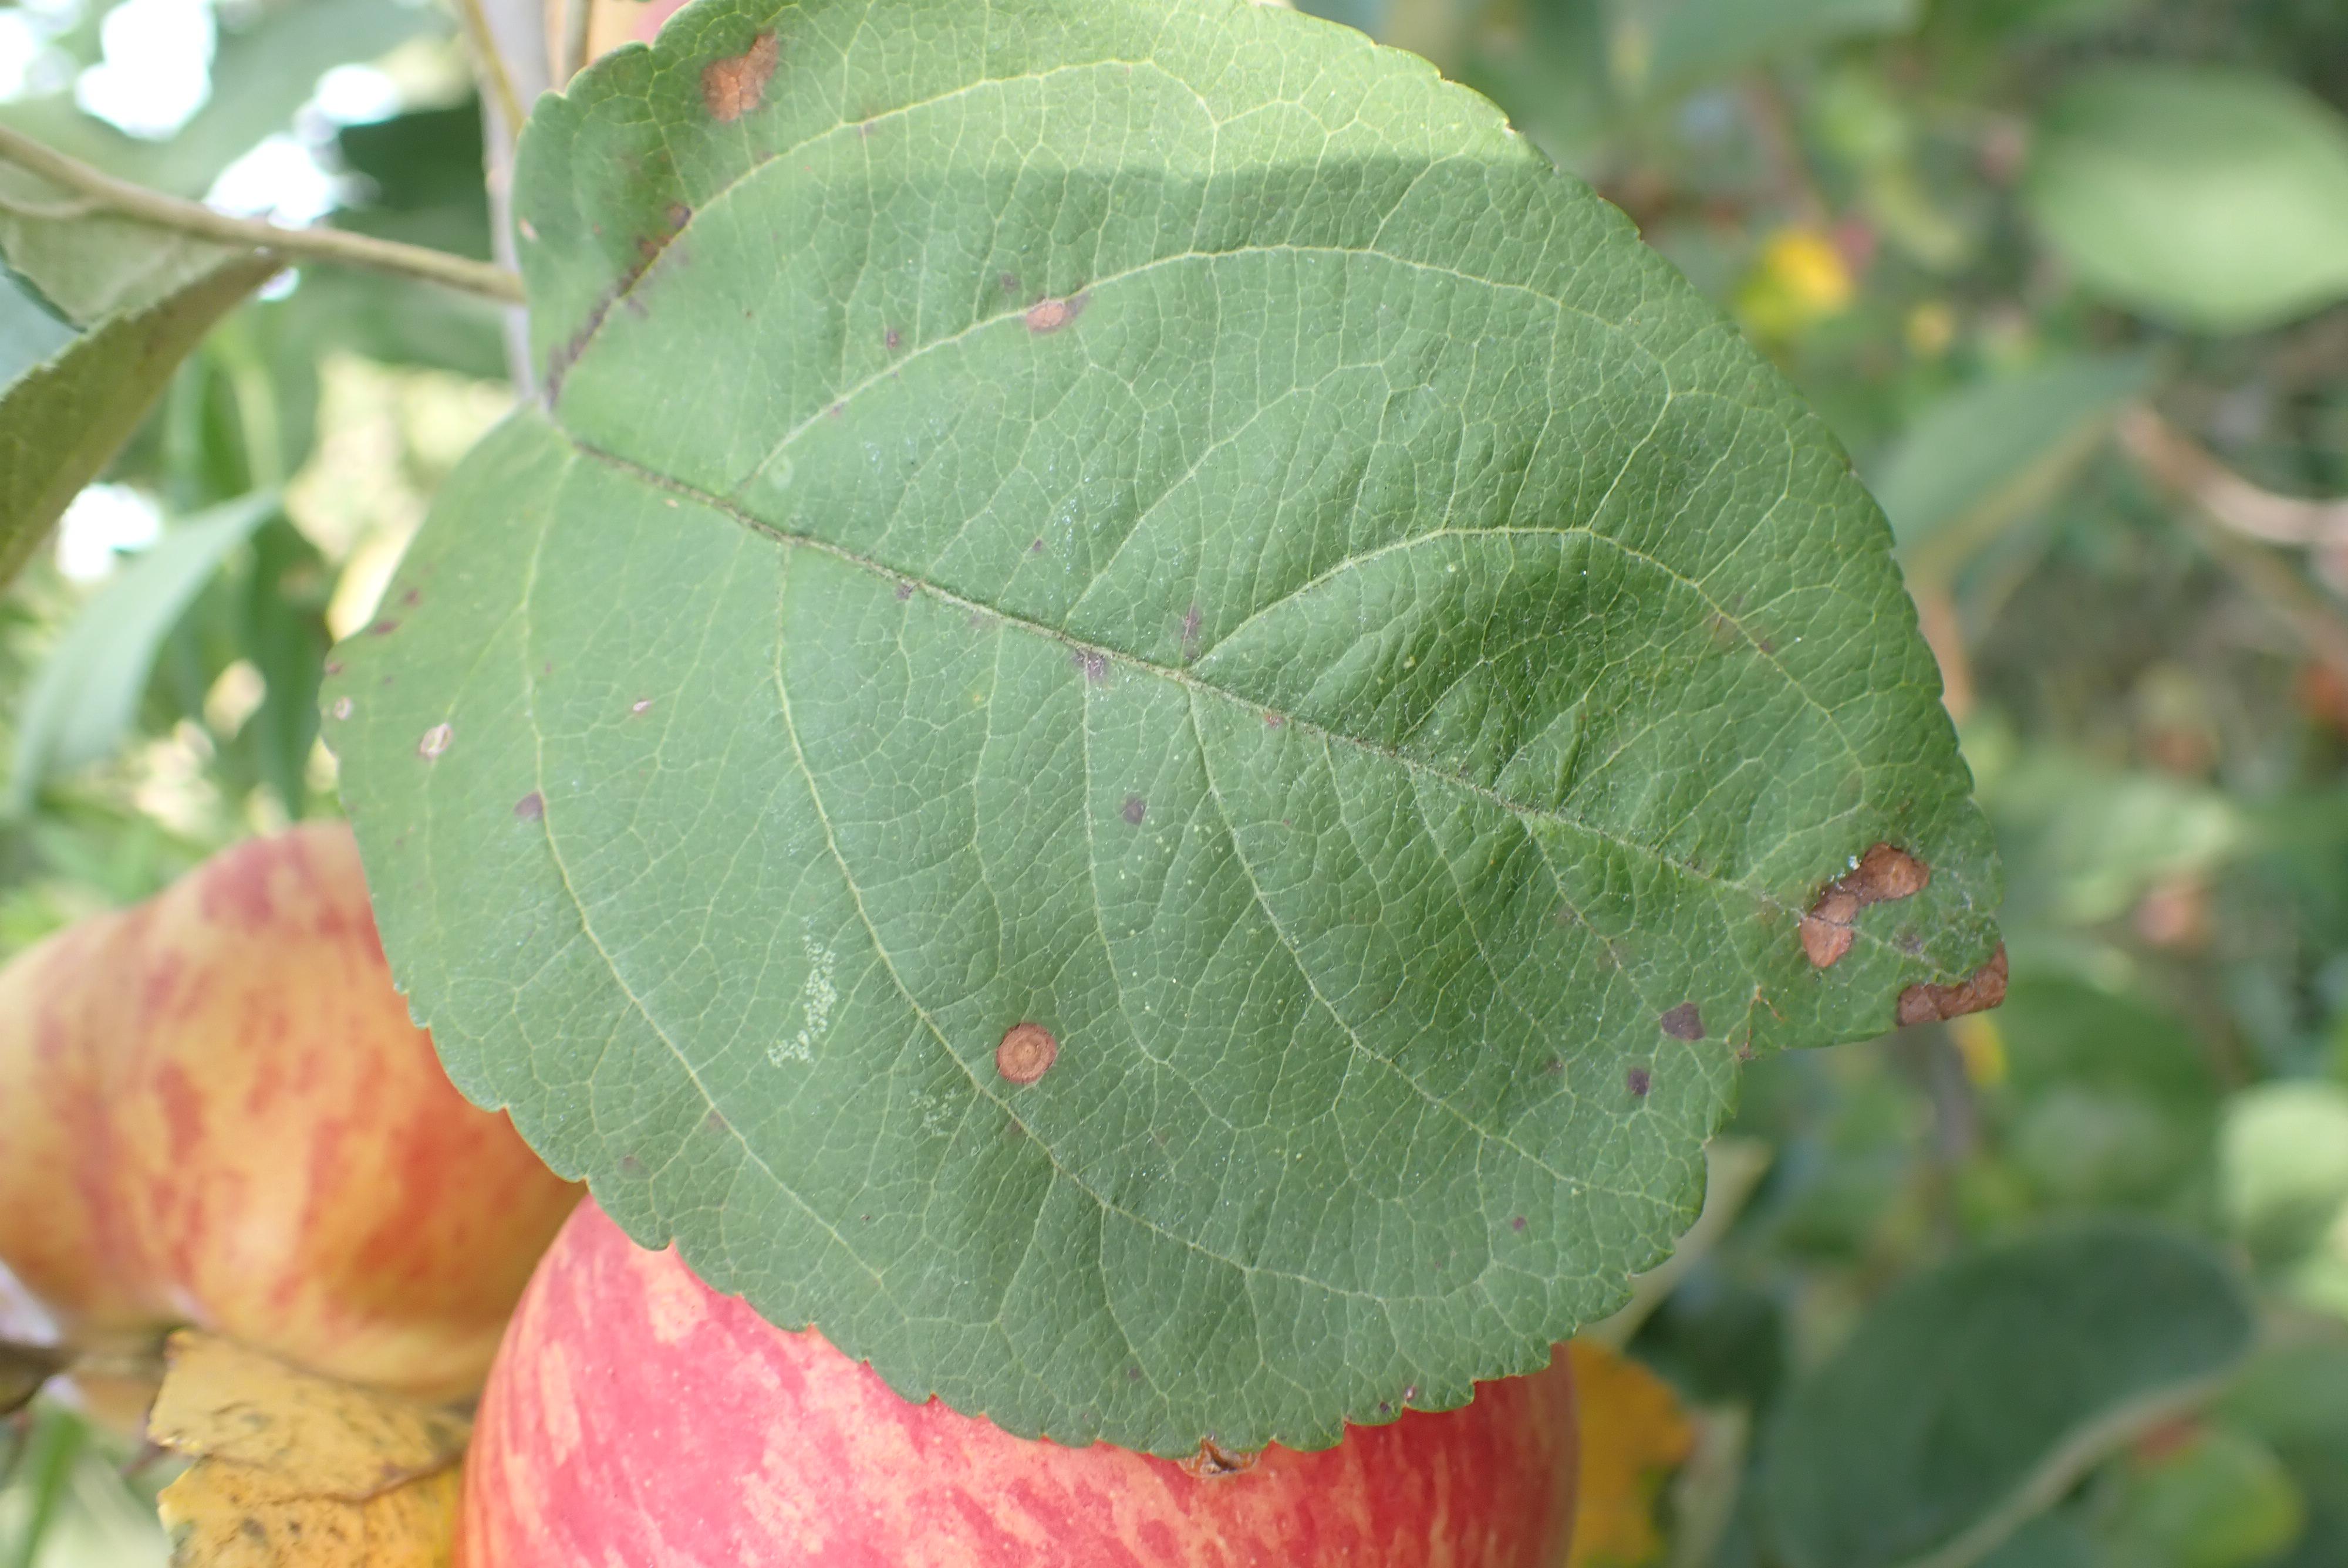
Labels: frog_eye_leaf_spot, complex